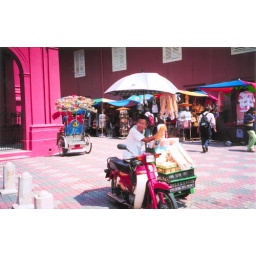
A man and his motorcycle rickshaw on a colorful street in Malaysia.